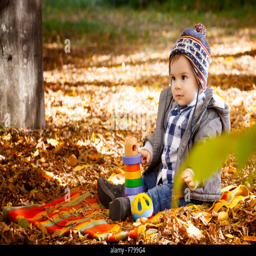
portrait of baby boy enjoying a fall day in the park between trees and leaves